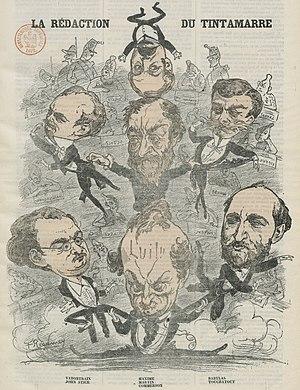
""La rédaction du Tintamarre""."
Le Tintamarre est un hebdomadaire satirique français publié entre 1843 et 1899.